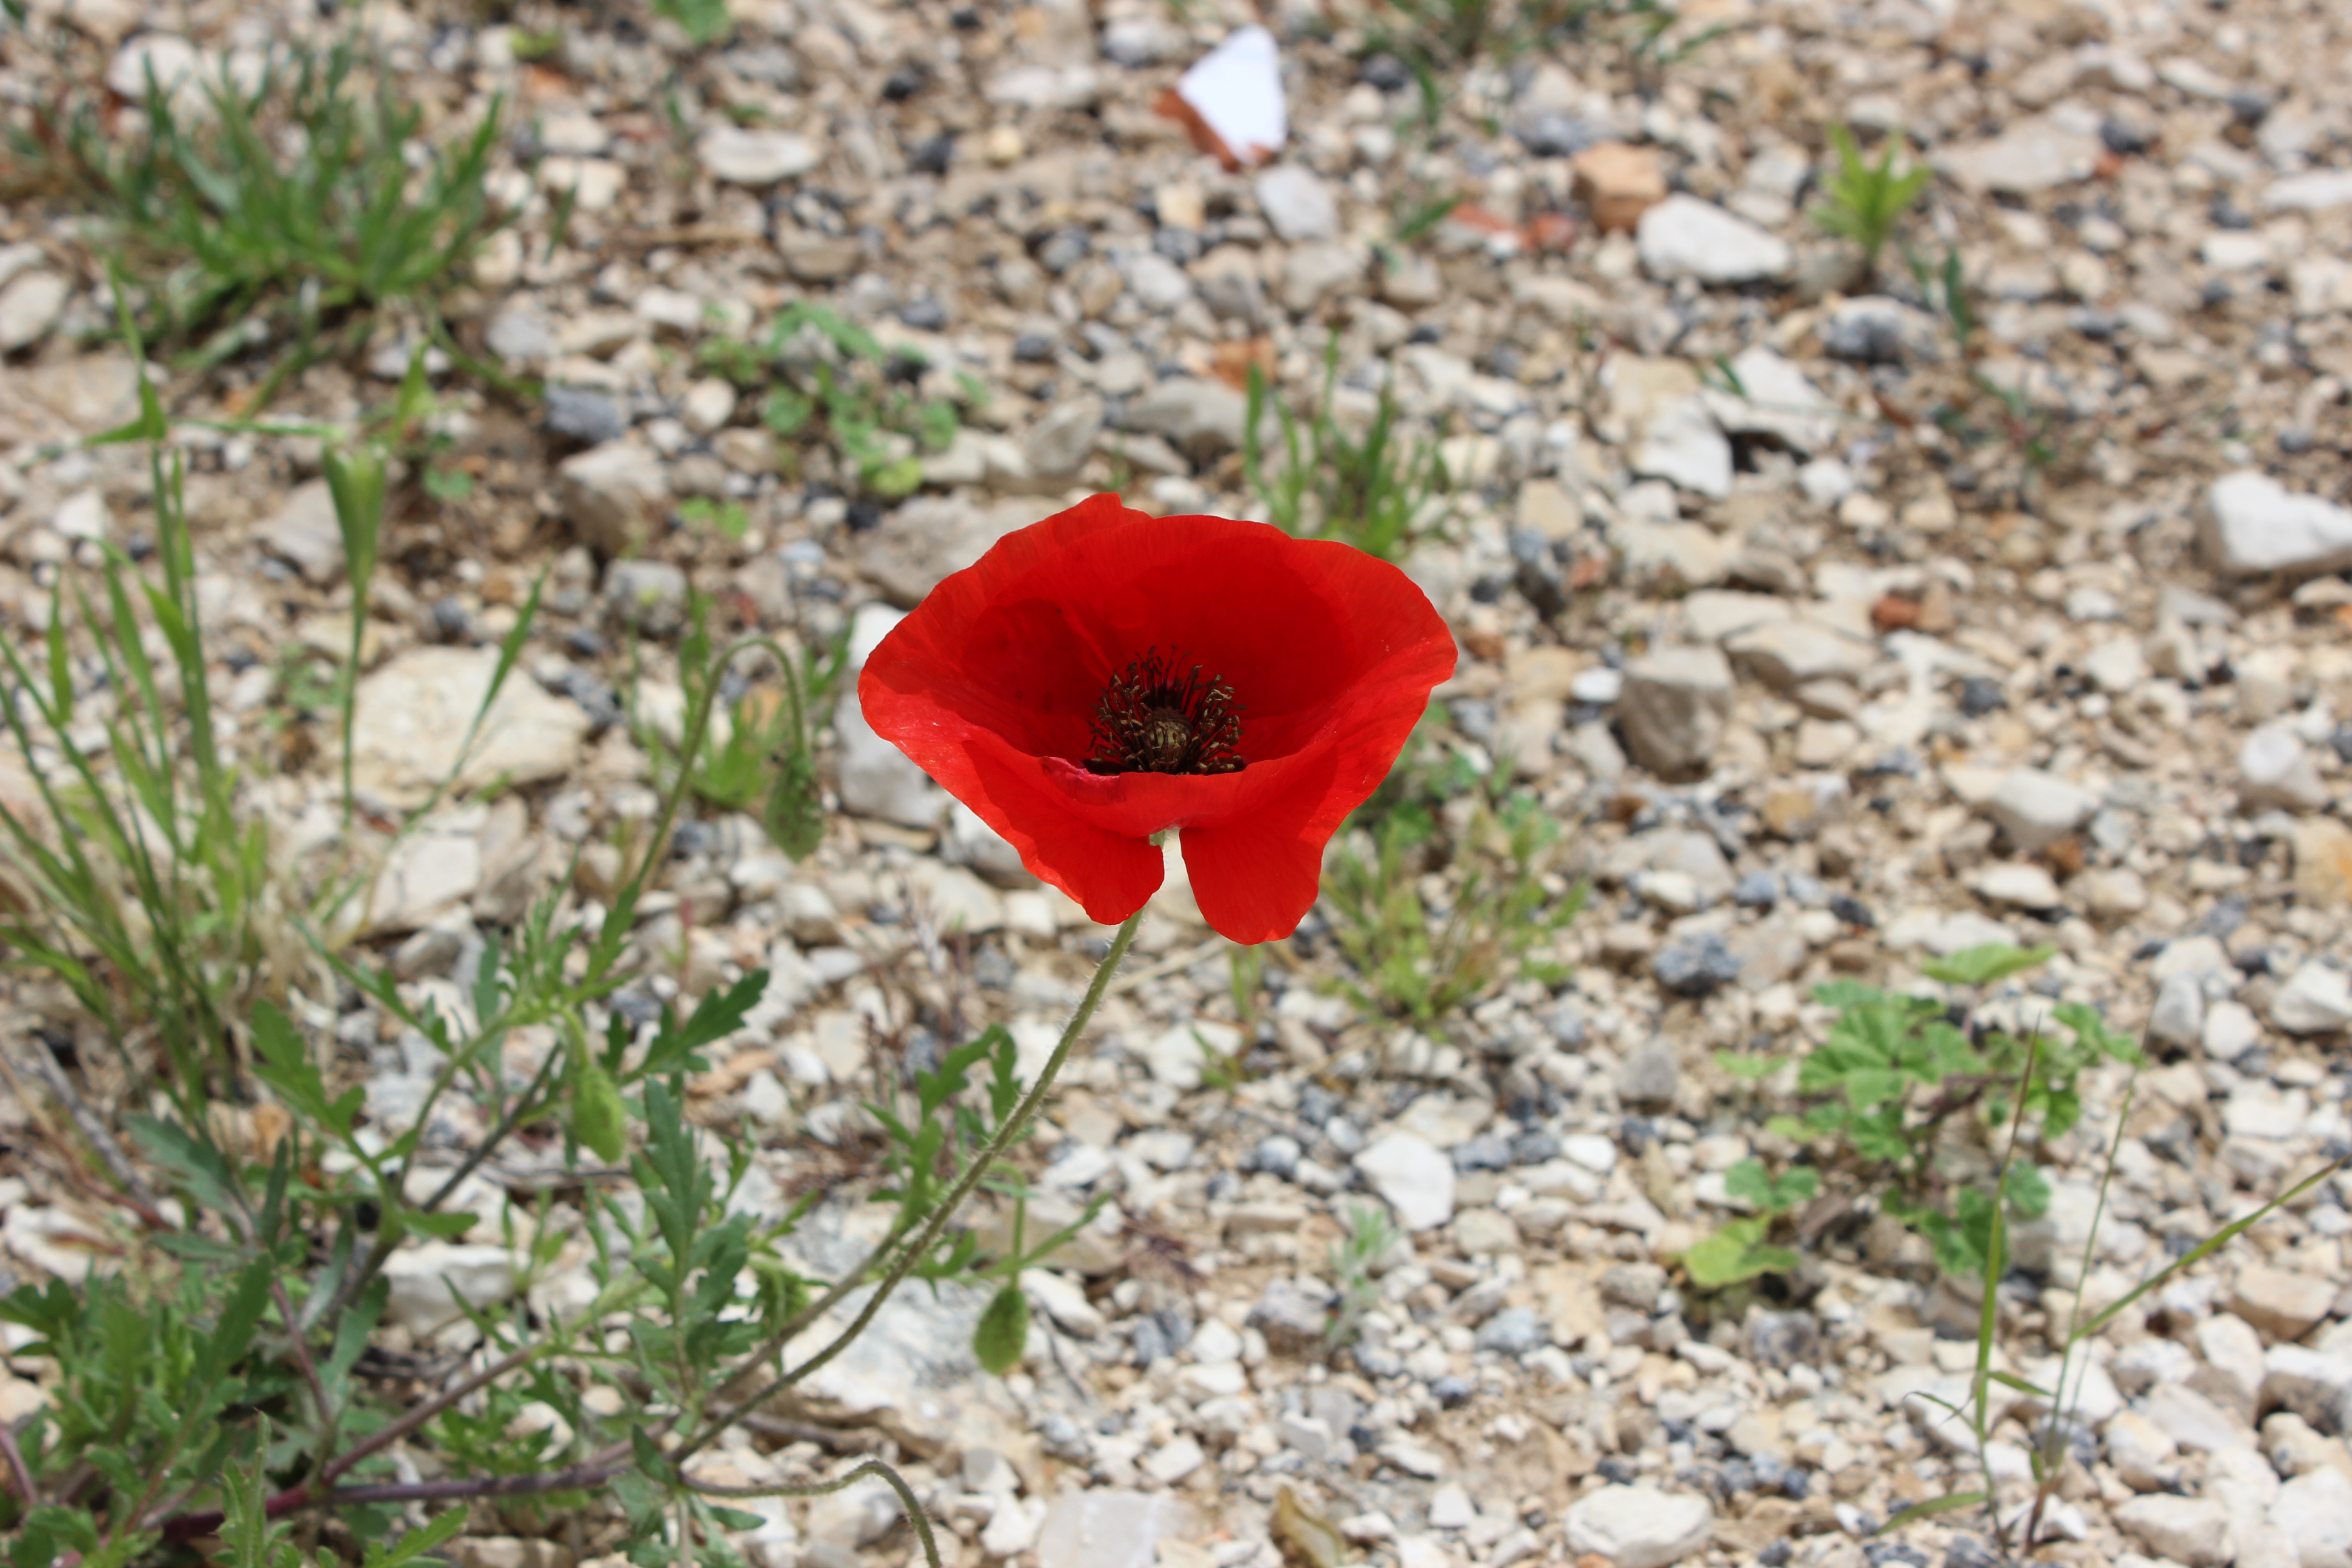
nature, plant, leaf, flower, petal, bloom, red, botany, flora, wildflower, poppy, flowering plant, land plant